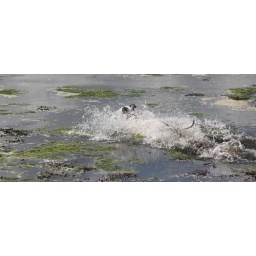
The dog was plunging into the water to retrieve a log thrown by its owner